World Peace Bell Association

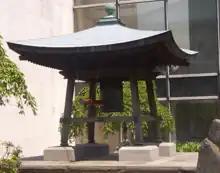
The Japanese Peace Bell at the UN headquarters in New York, the first bell donated by the World Peace Bell Association

The World Peace Bell Association (WPBA) is a Japanese organisation which attempts to raise awareness of the World peace movement by casting and installing Japanese temple bells in locations around the world.